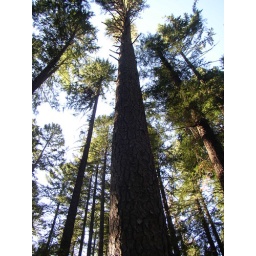
The tallest pine tree in the world and the oldest too!